Cowboy from Lonesome River

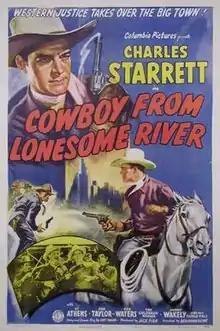
Theatrical release poster

Cowboy from Lonesome River is a 1944 American Western film directed by Benjamin H. Kline and written by Luci Ward. The film stars Charles Starrett, Vi Athens, Dub Taylor, Jimmy Wakely, Kenneth MacDonald and Ozie Waters. The film was released on September 21, 1944, by Columbia Pictures.